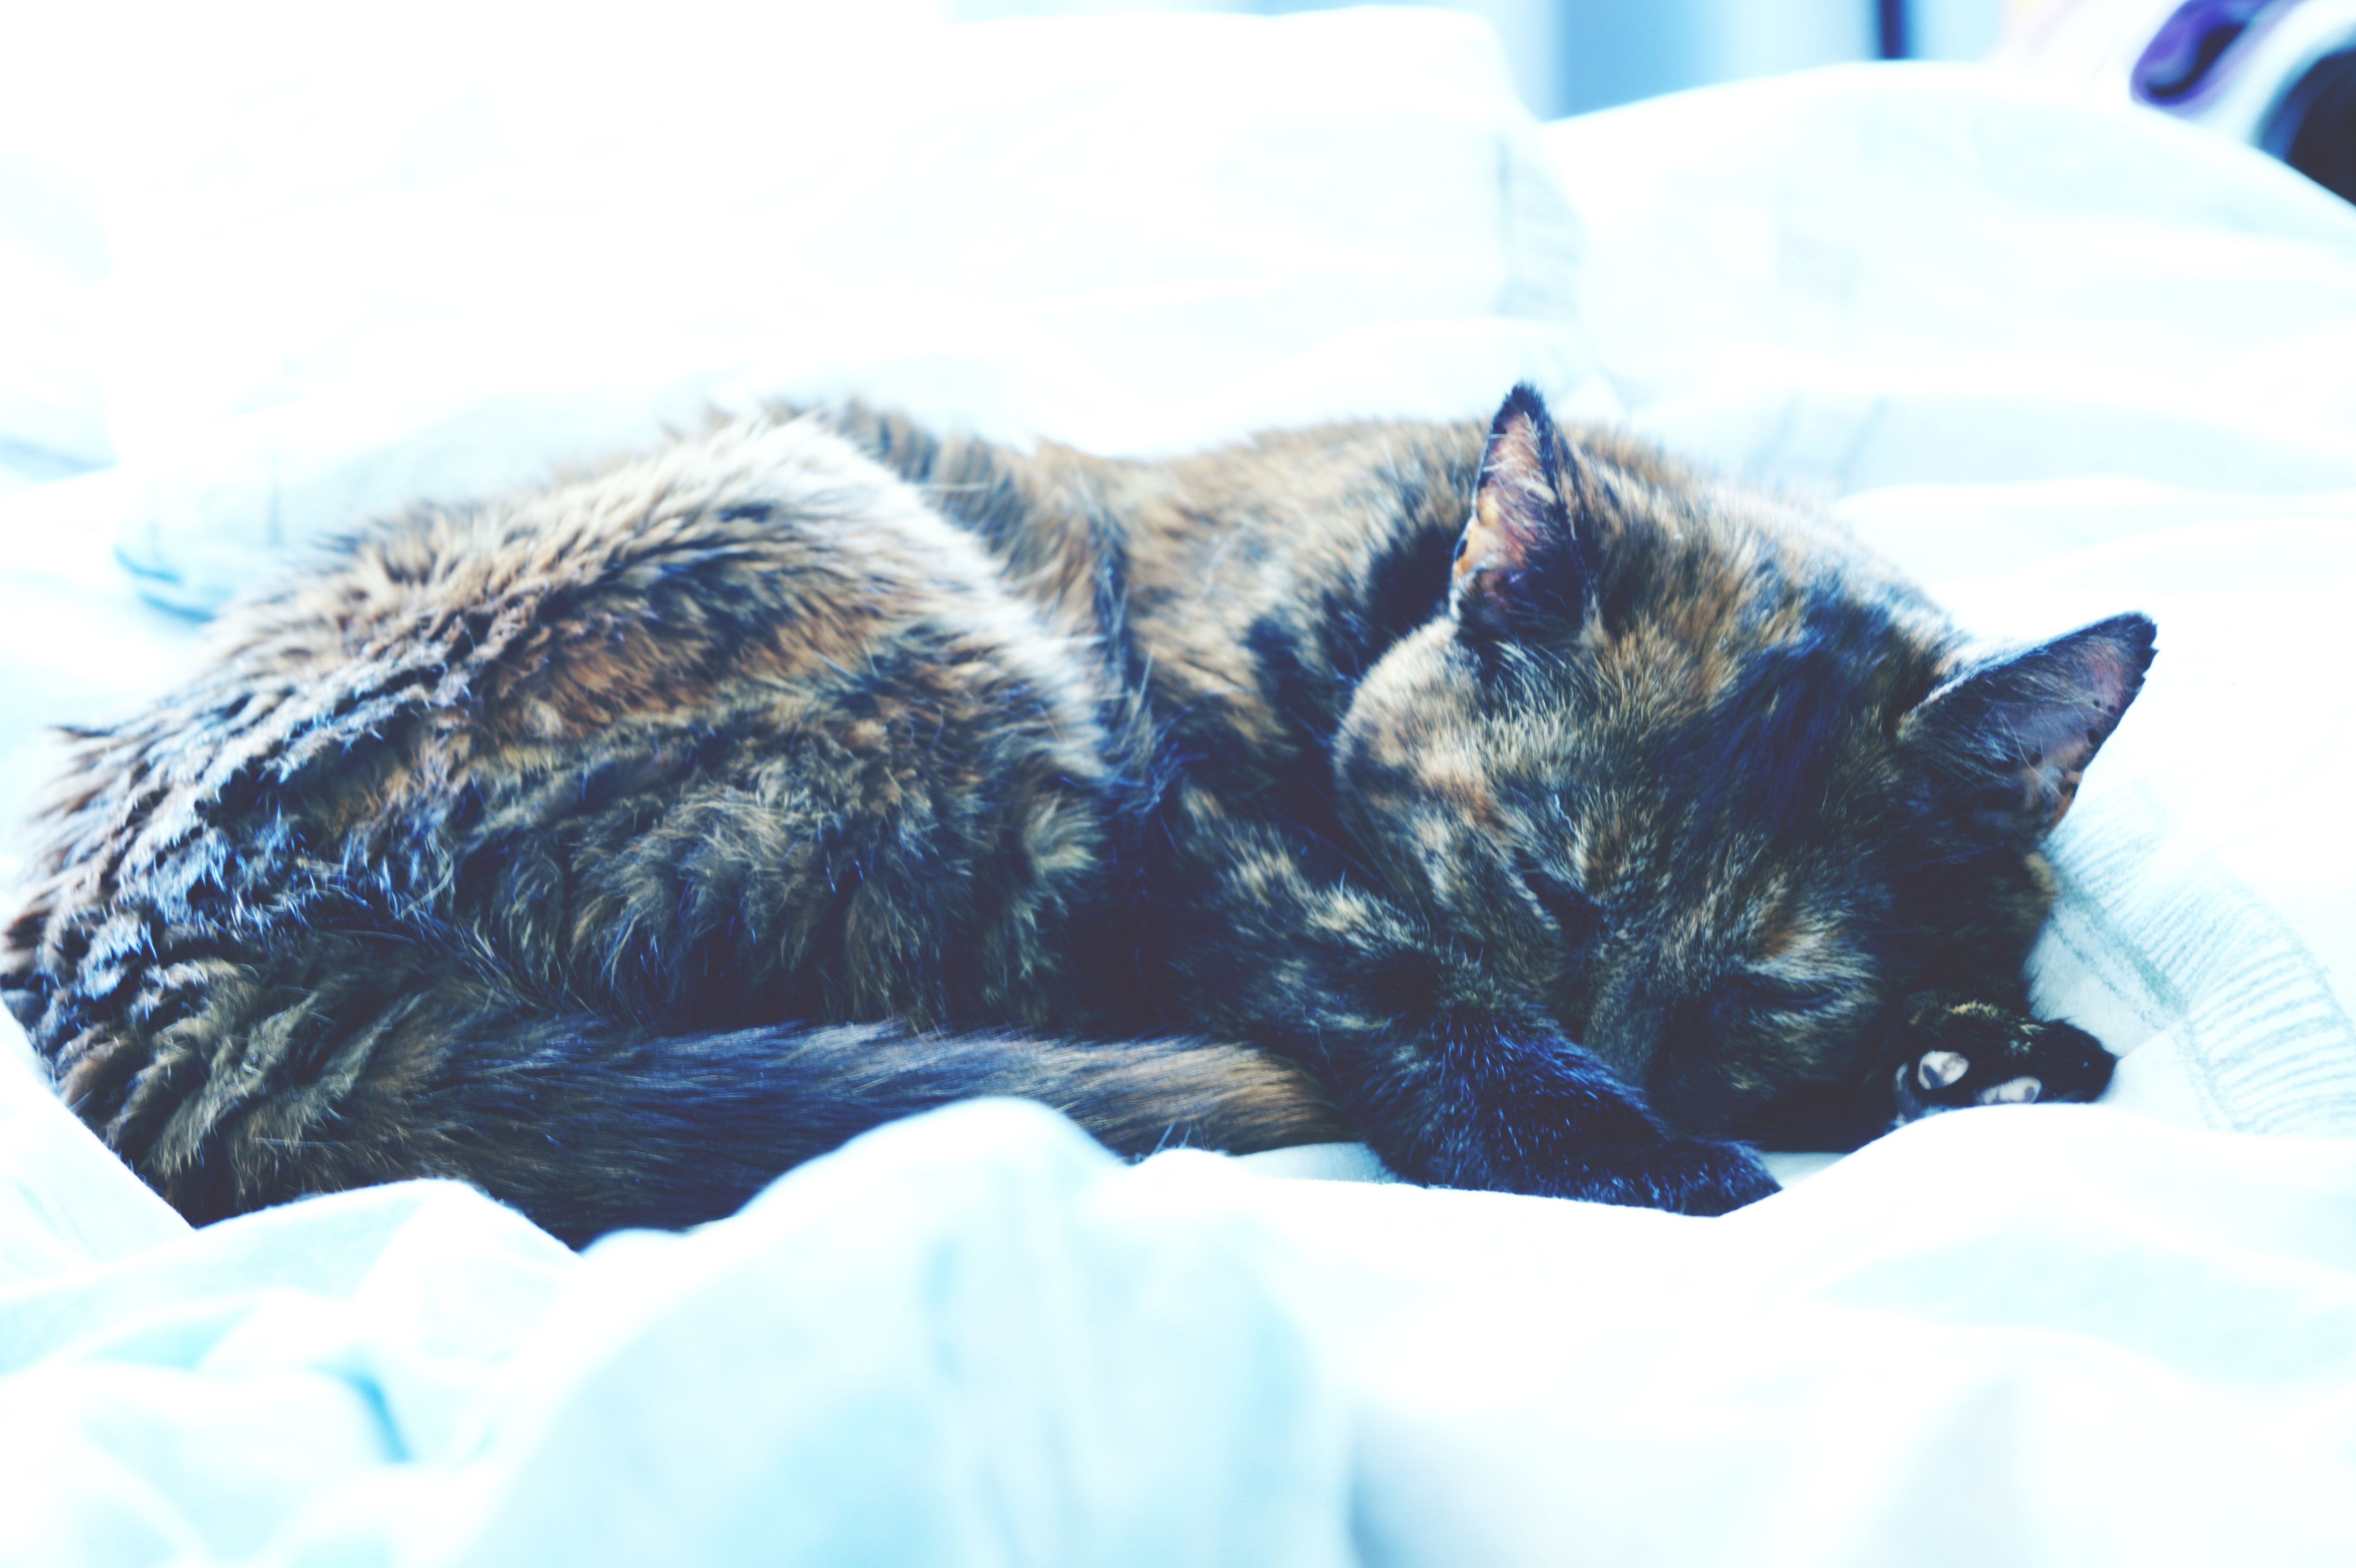
cat, felidae, small to medium sized cats, nap, carnivore, sleep, snout, whiskers, kitten, fur, black cat, domestic short haired cat, dragon li